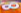
Number: 8